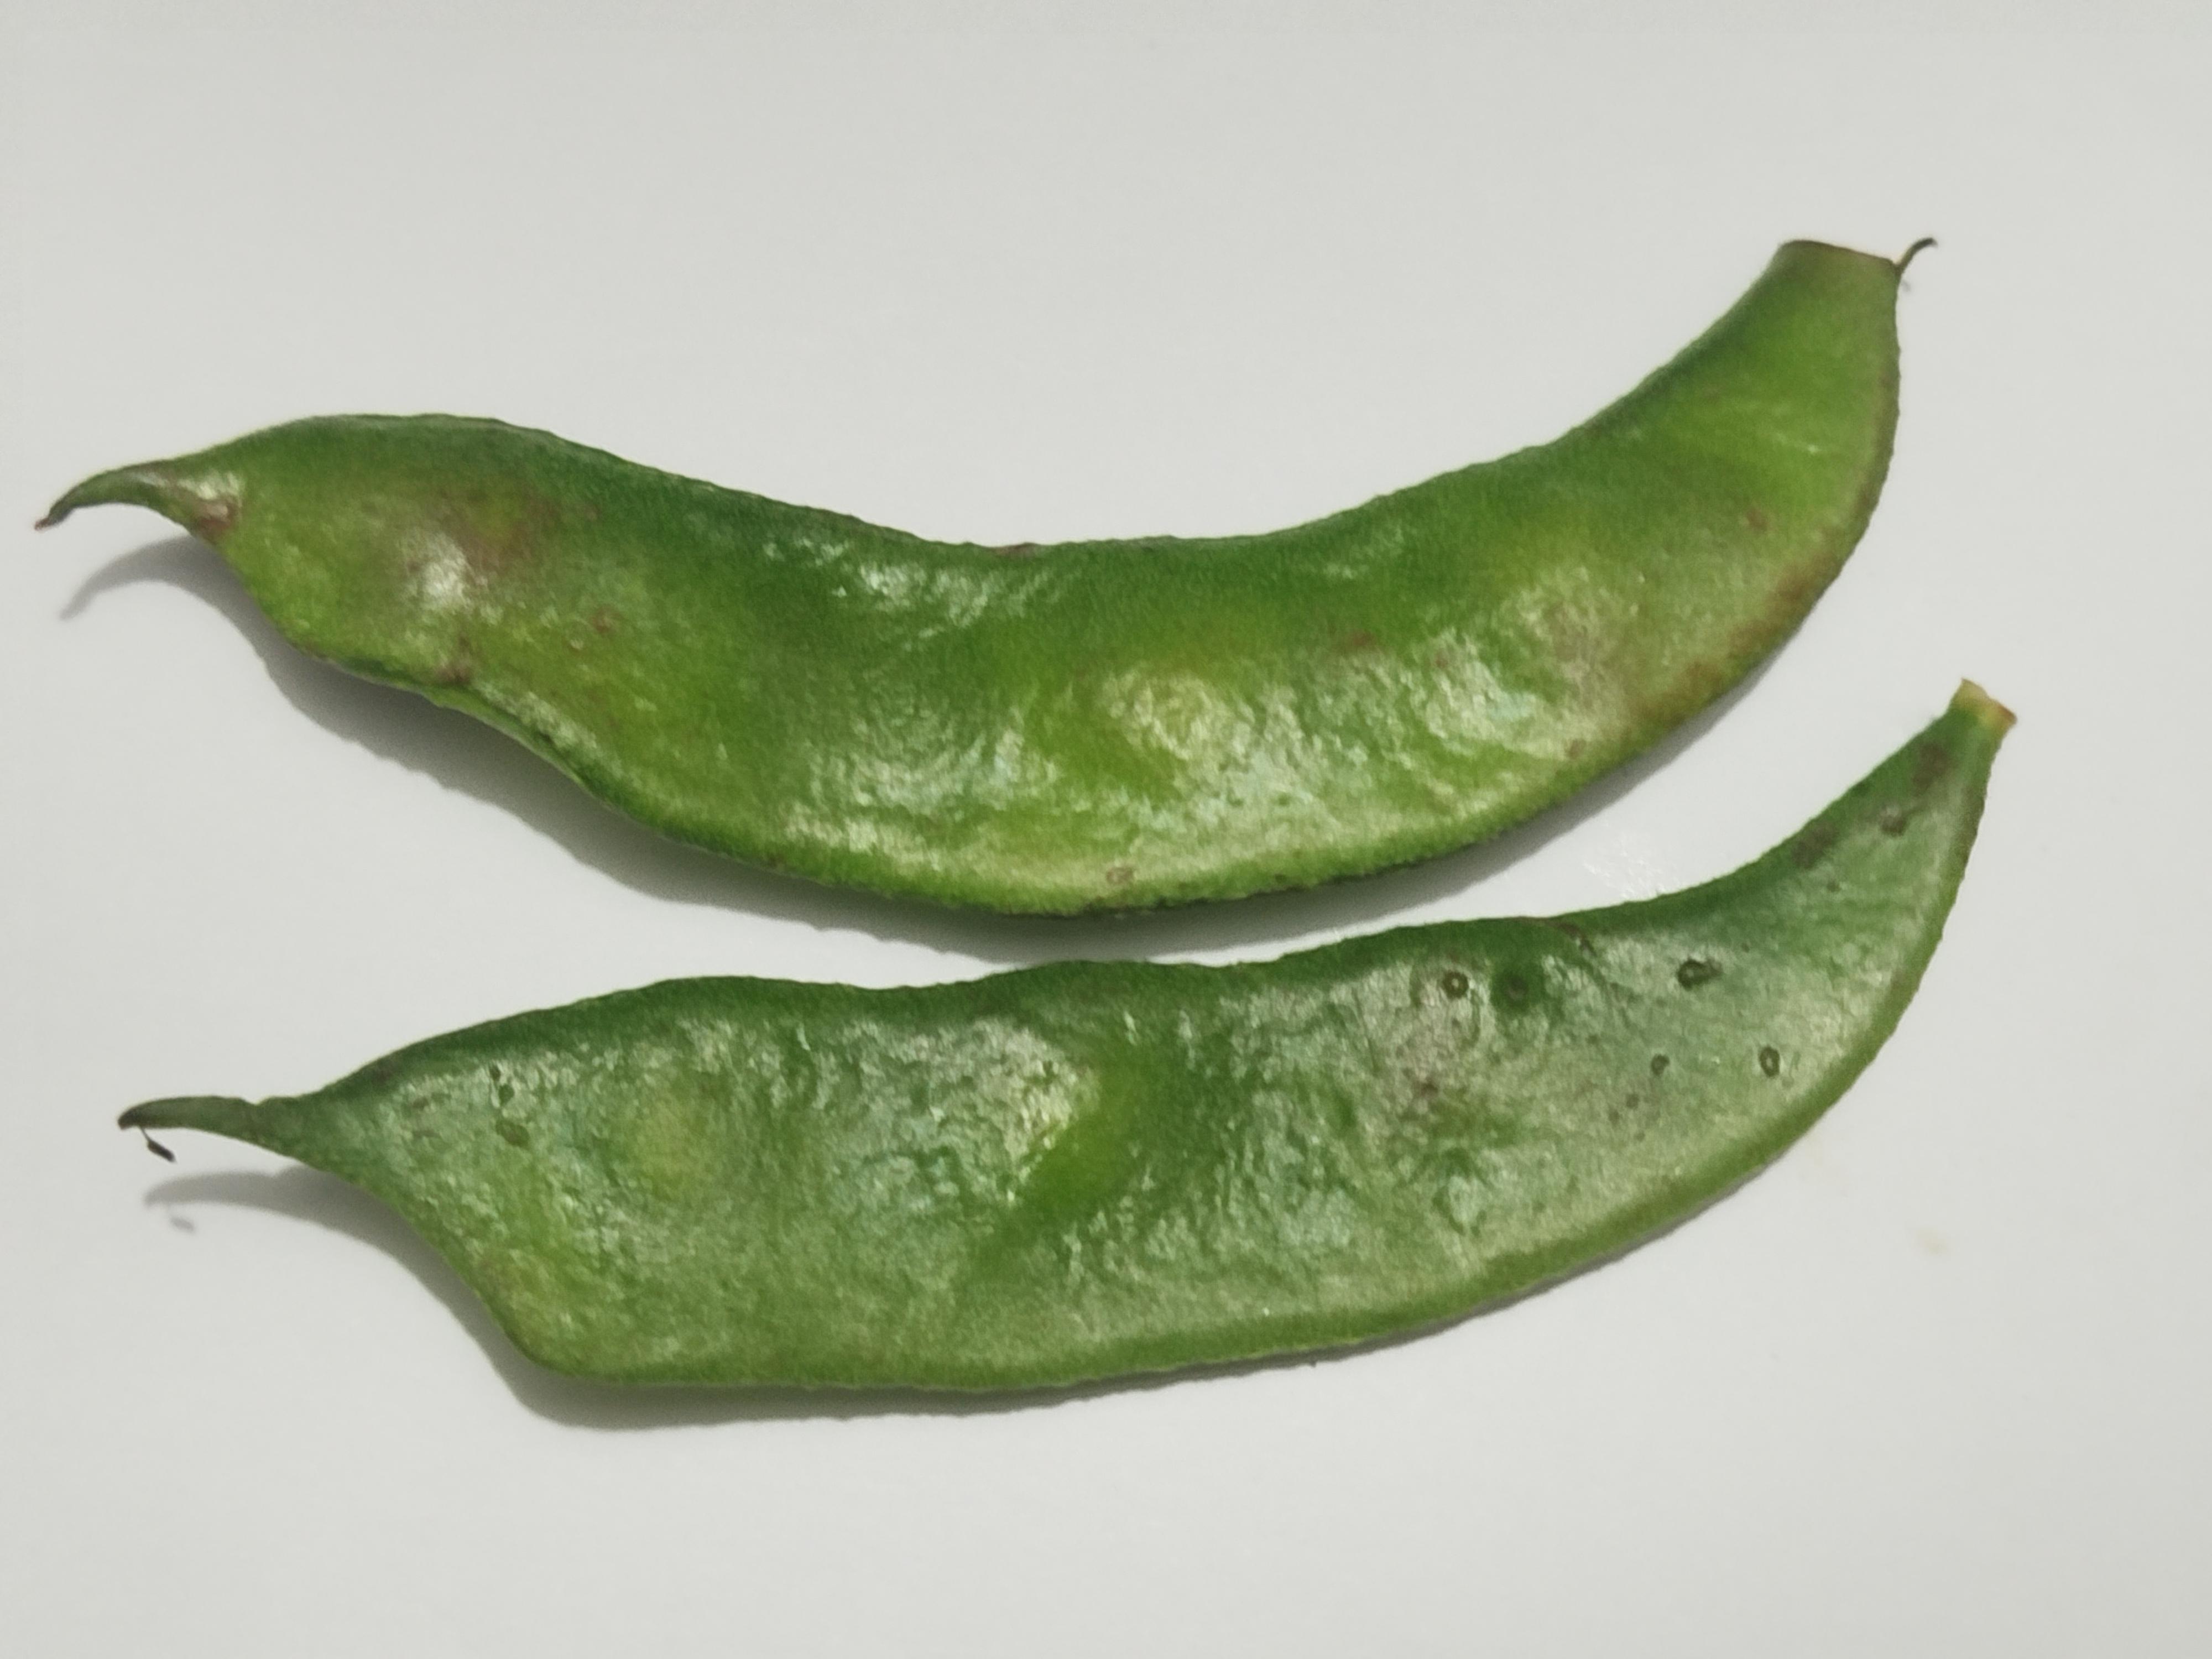
Label: Bean